Guerrilla Gourmet

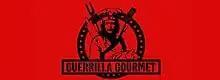

Guerrilla Gourmet is an Irish television series broadcast on RTÉ One. The series features professional chefs from various backgrounds, such as Dylan McGrath and Kevin Dundon, who each take on a new challenge. Each episode sees a different chef try to construct a temporary "guerrilla restaurant" out of nothing, taking on the task of locating a premises, composing a menu, cooking the food to serve to the customers and finding the actual customers themselves. The six-part series began broadcasting on 11 February 2008 at 20:30. Locations featured include Blackrock College, the Royal Hospital Kilmainham and the Rock of Cashel.